Friedrich Wilhelm Ferdinand Ernst Heinrich von Forcade de Biaix

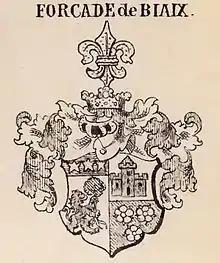
Forcade-Biaix coat of arms, Silesia branch, date unknown, pre-1900

His father was Friedrich Heinrich Ferdinand Leopold von Forcade de Biaix (1747–1808), a Royal Prussian lieutenant colonel, recipient of Kingdom of Prussia's highest military order of merit for heroism, Knight of the Order of "Pour le Mérite" and Castellan ("Drost") of Neuenrade in the County of Mark. He married in 1782 at "Ossen Manor" in Oels, Silesia, to "Wilhelmine von Koshembahr und Skorkau" (1762–?), from the house of Ossen. She was the daughter of "Christian Leopold von Koschembahr und Skorkau", Herr of Ober- and Nieder-Ossen, Pühlau, Dörndorf and Jacobsdorf, and his 2nd wife "Charlotte Wilhelmine von Wutgenau".